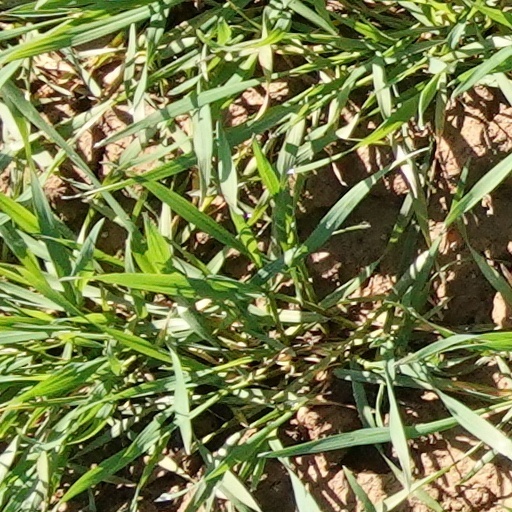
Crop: wheat